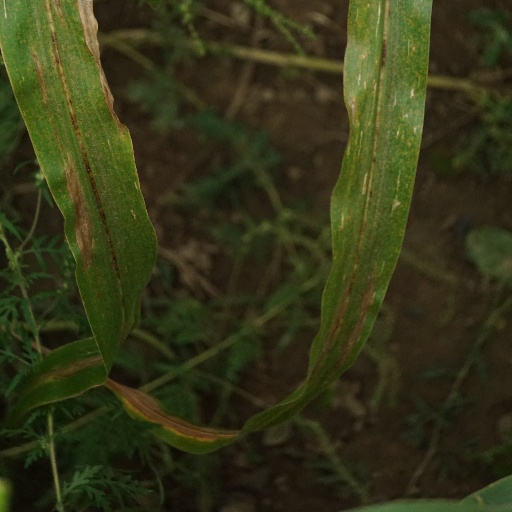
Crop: maize; corn